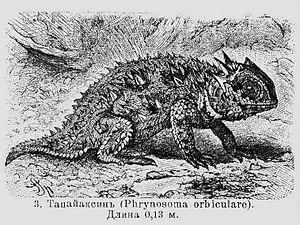
Phrynosoma orbiculare est une espèce de sauriens de la famille des Phrynosomatidae.